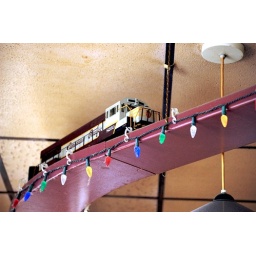
the train running around the roof in the Blackfoot Truckstop in Calgary.